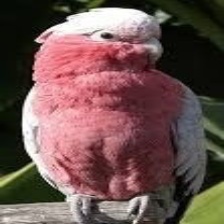
Species: ROSE BREASTED COCKATOO
Scientific name: EOLOPHUS ROSEICAPILLA
ImageNet parent category: sulphur-crested_cockatoo